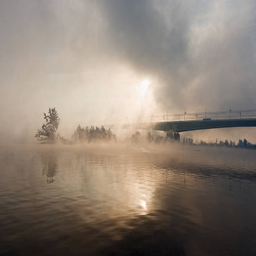
bridge over the river in a fog